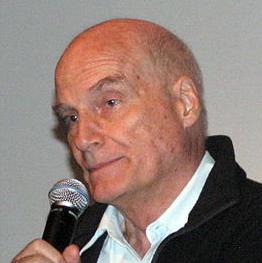
Age: 66